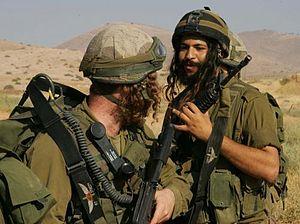
Netsah Yehouda est un bataillon d'infanterie des forces de défense d'Israël aussi connu sous le nom de Nahal Haredi.